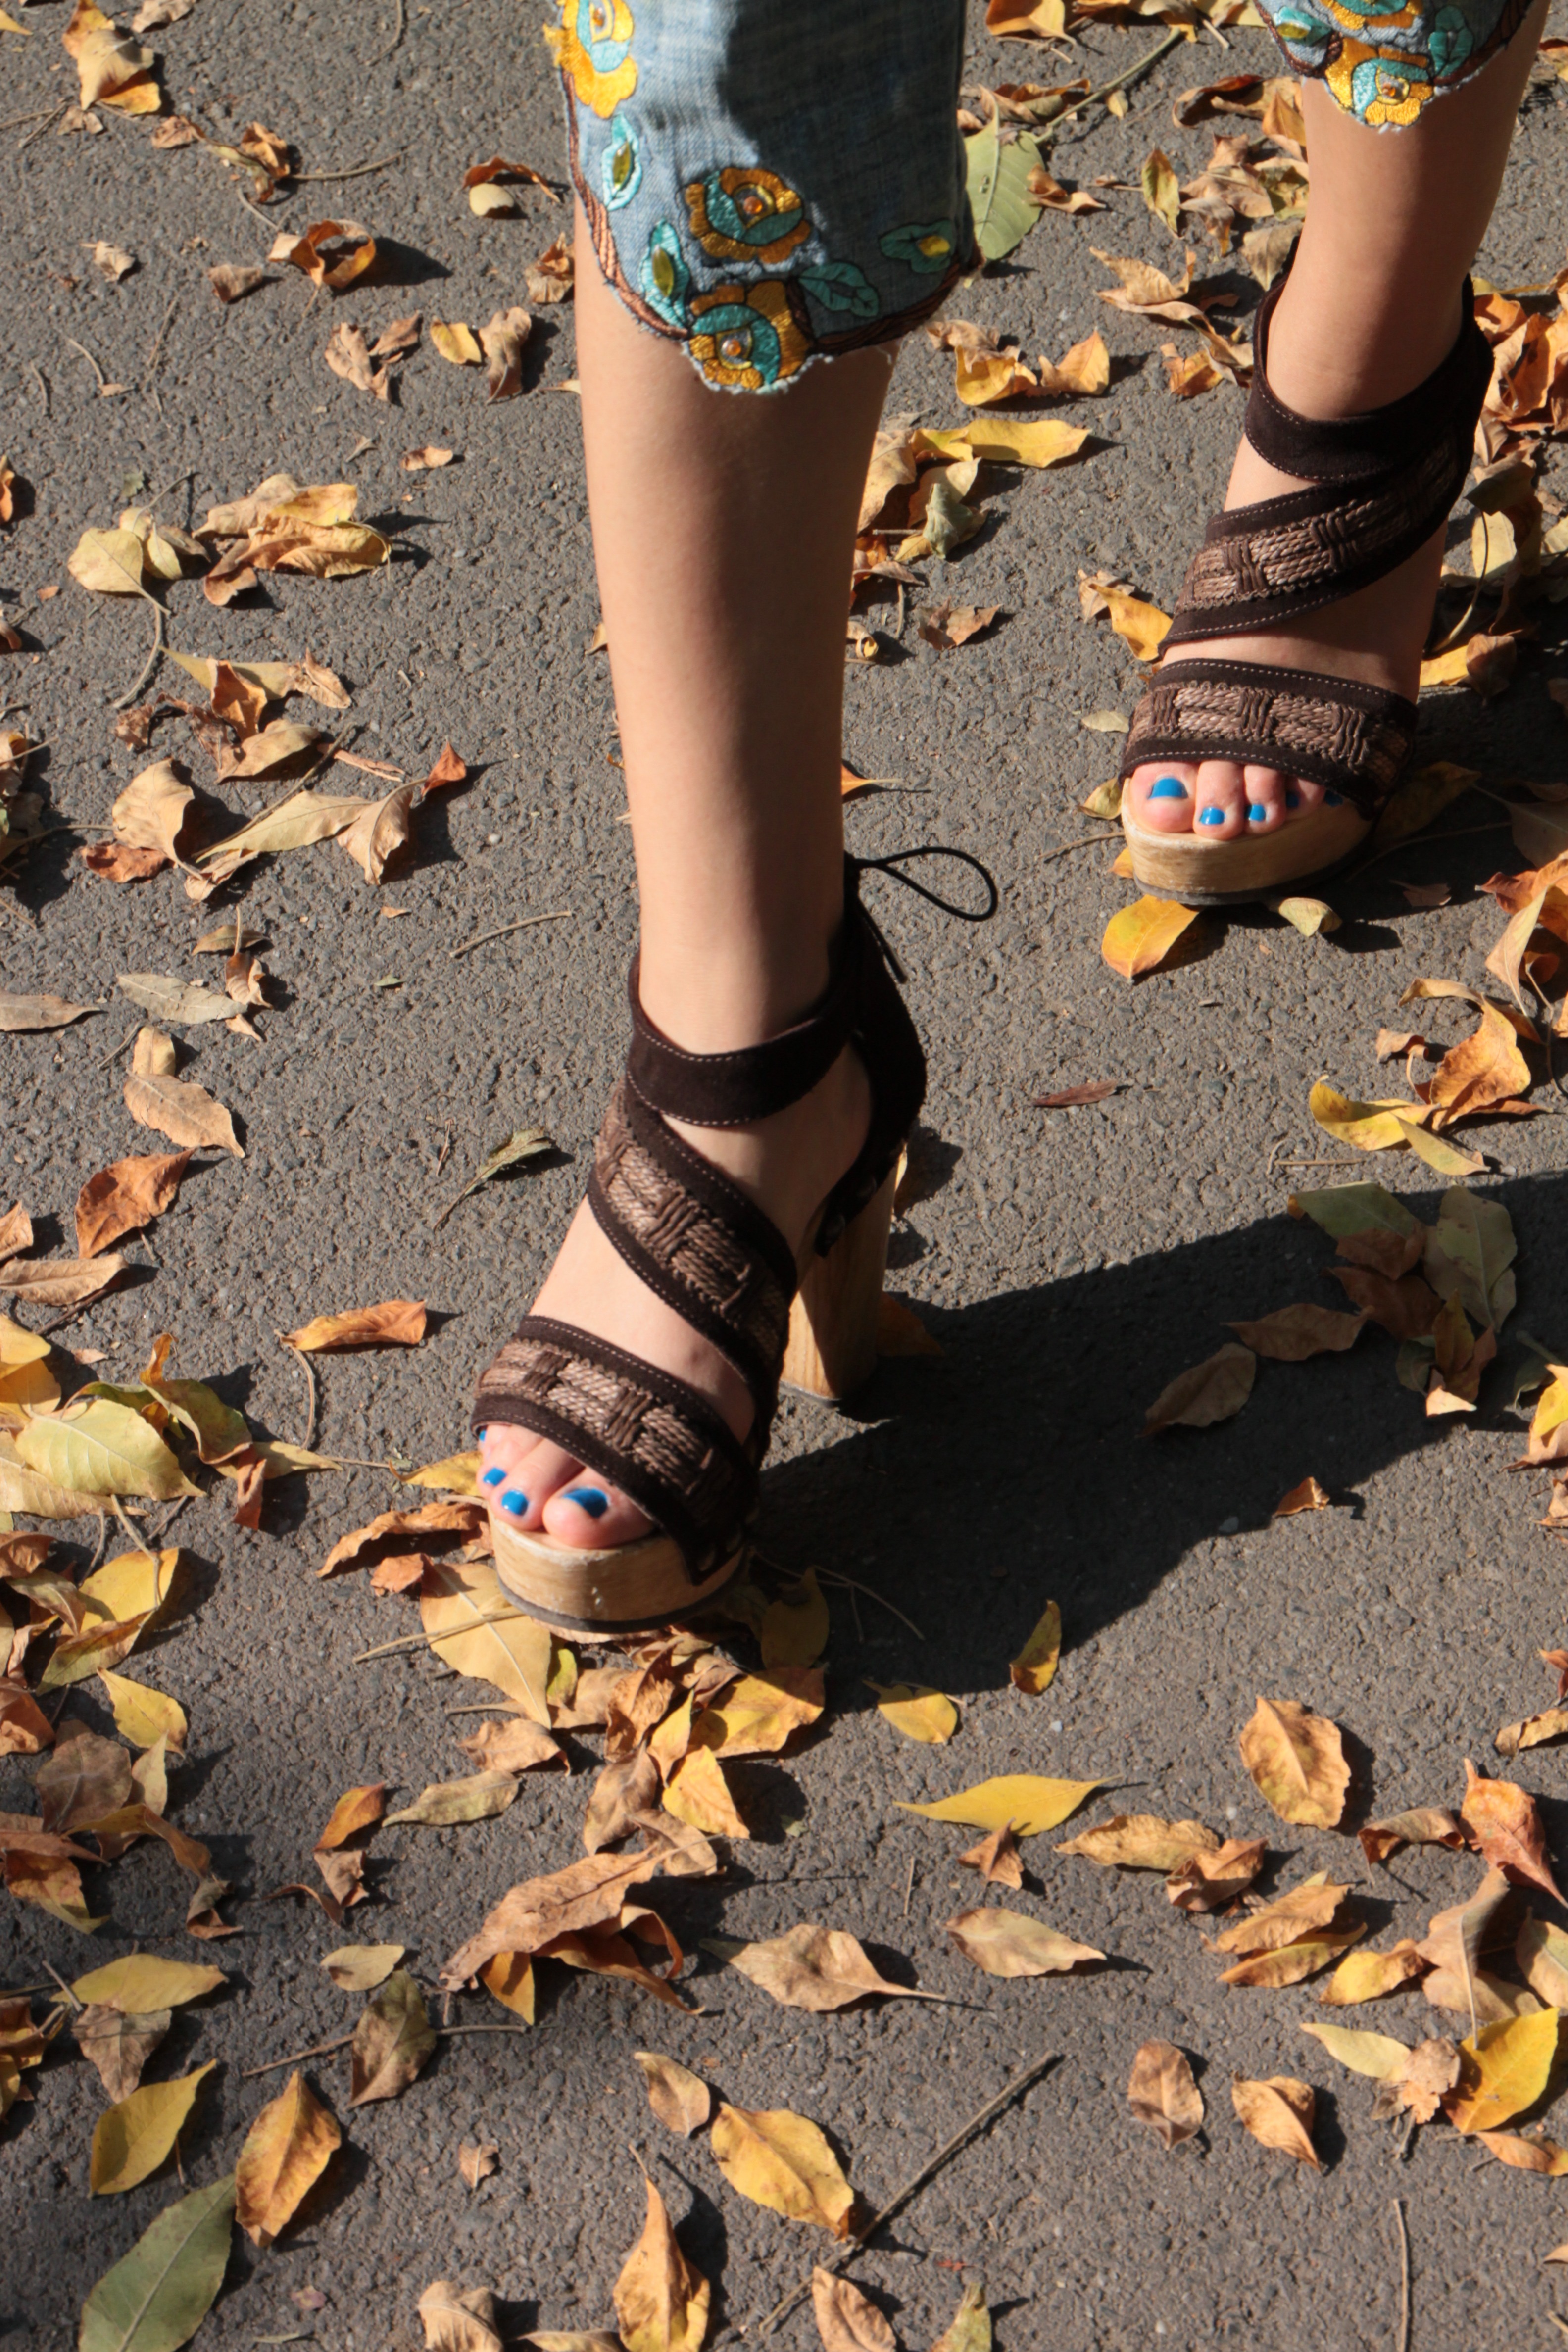
walking, shoe, people, woman, leg, pattern, spring, high, color, autumn, park, fashion, yellow, season, human body, leaves, hot, footwear, heels, sexy